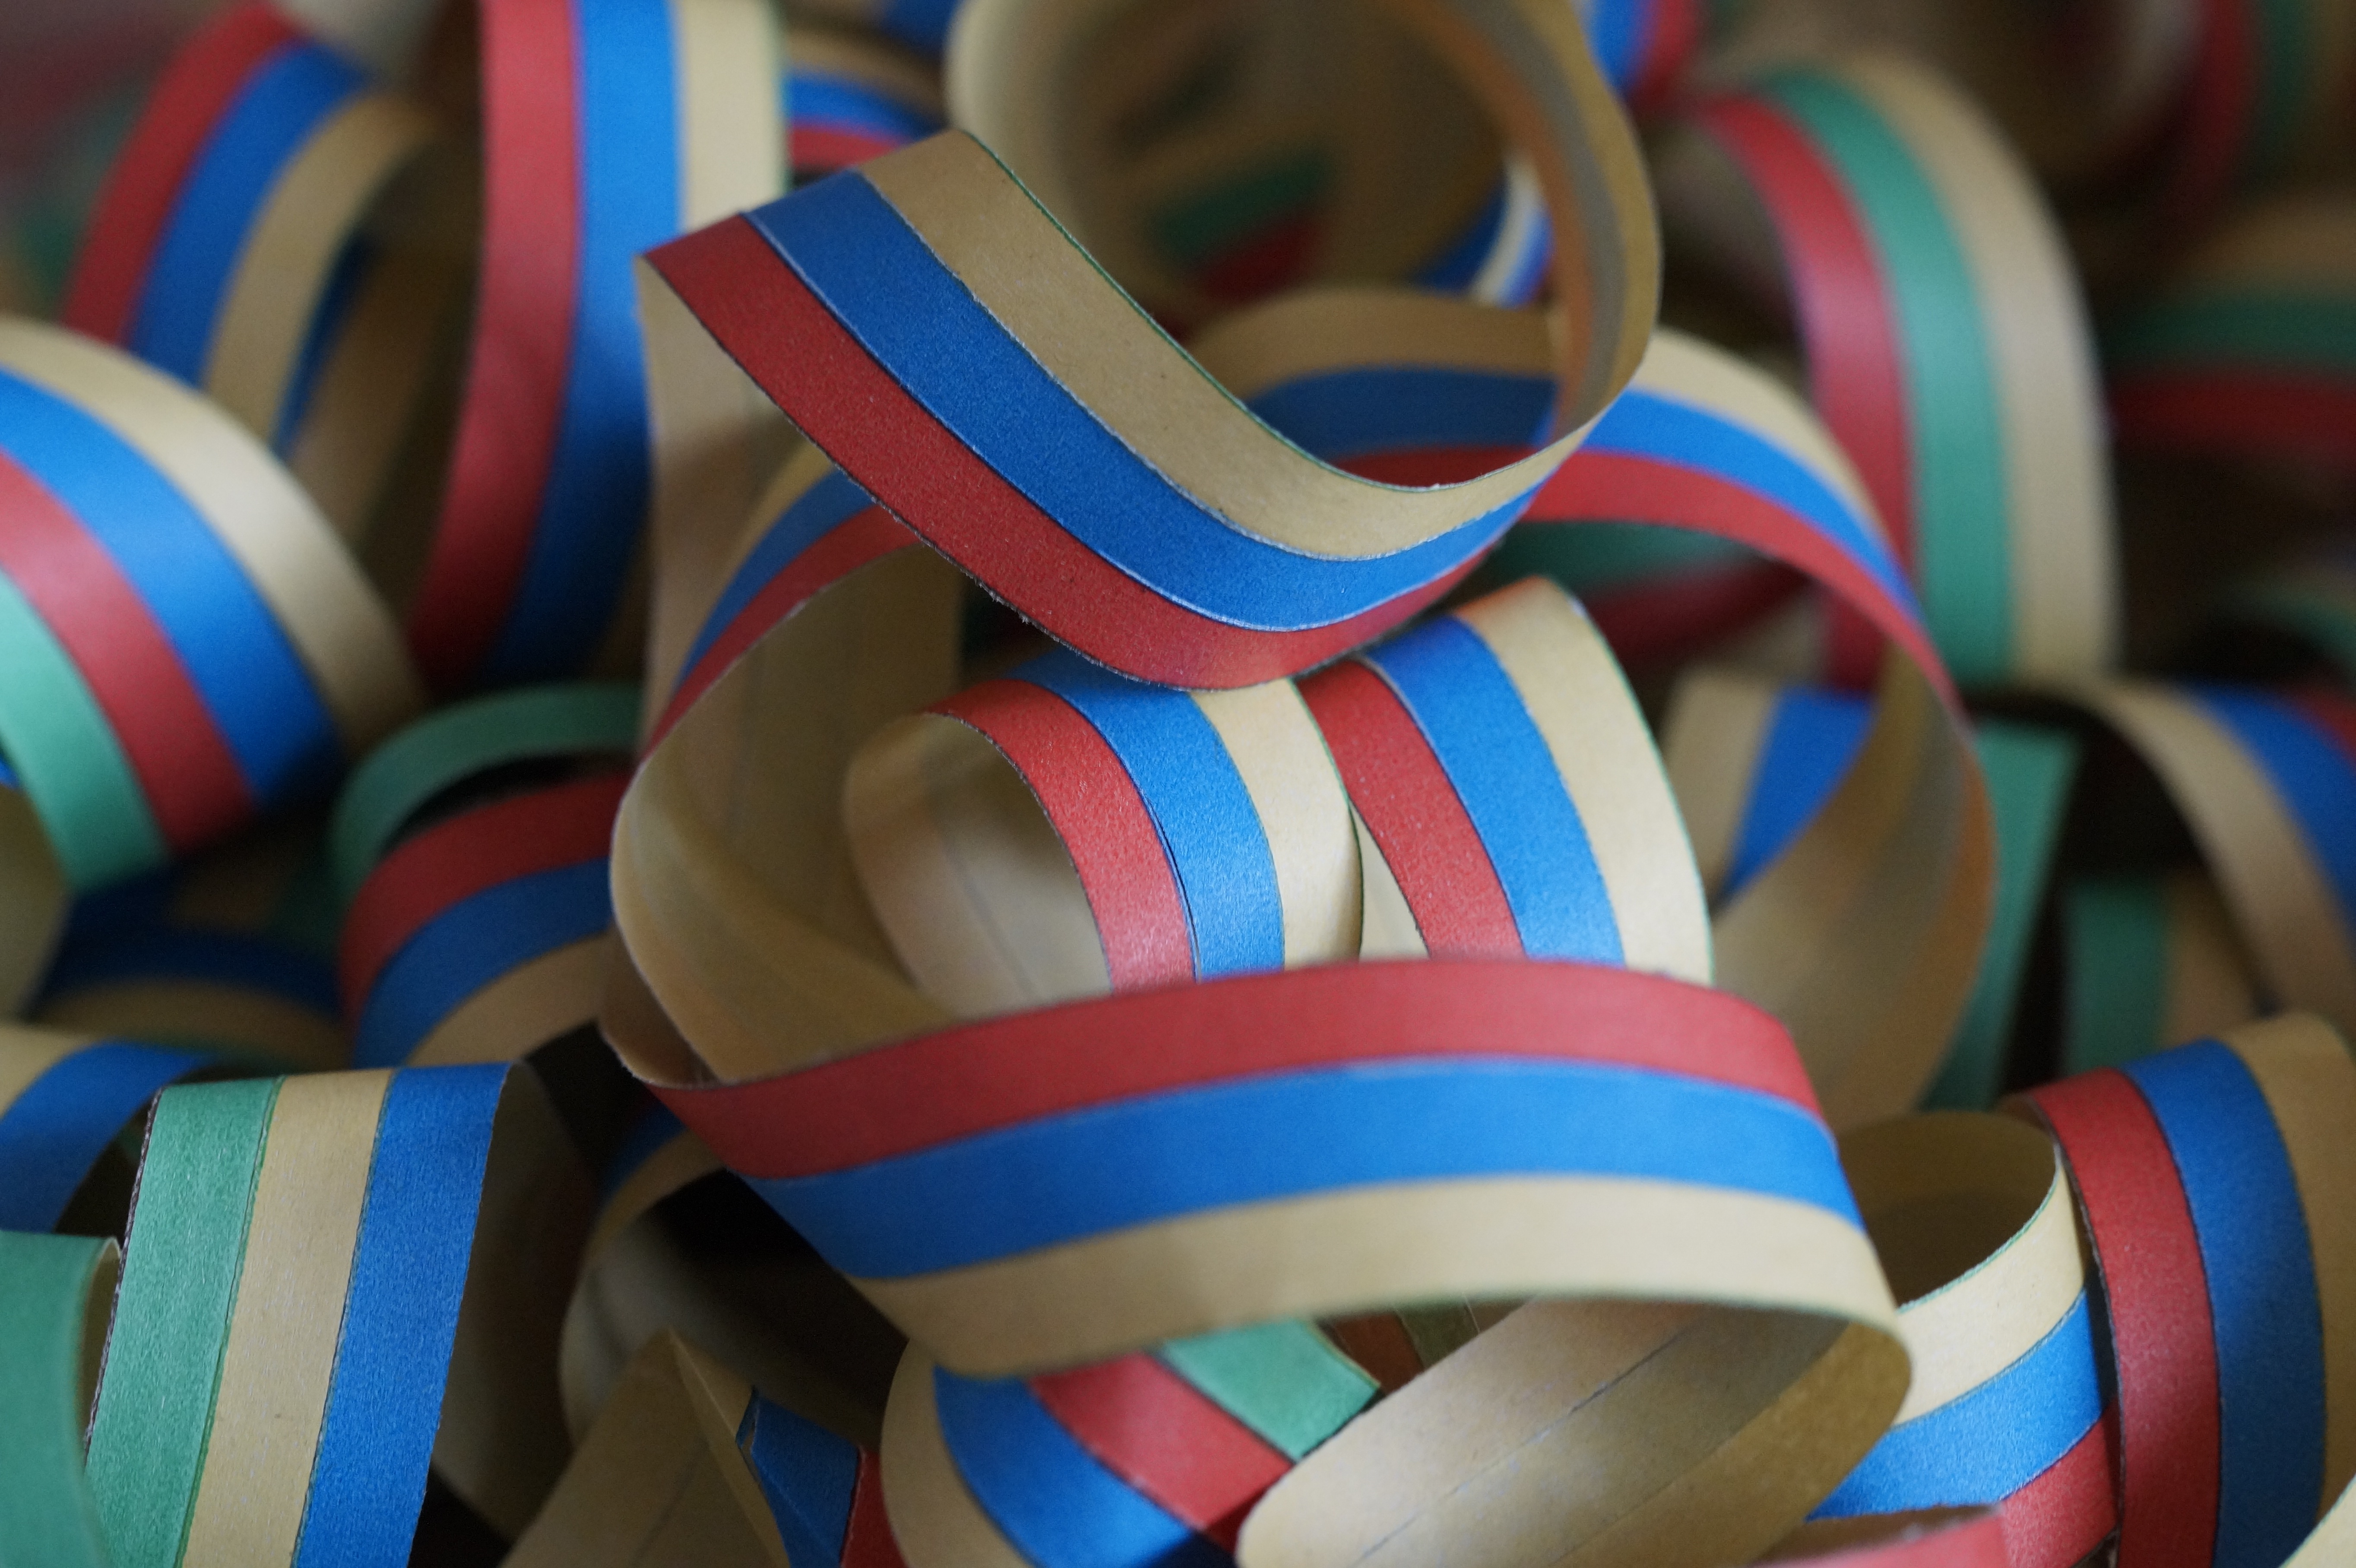
structure, wheel, texture, celebration, band, decoration, green, red, carnival, color, blue, colorful, yellow, circle, festival, children, party, decorated, chaos, ringed, new year's eve, streamer, fasnet, fashion accessory, partyaritkel